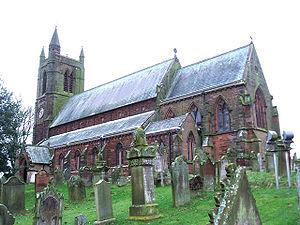
Aspatria est une ville dans l'est de Cumbria, au Royaume-Uni.
Kathleen Mary Ferrier, née le 22 avril 1912 à Preston en Angleterre et morte à Londres le 8 octobre 1953, est une contralto anglaise qui a acquis une renommée internationale grâce à la scène, aux concerts et à ses enregistrements. Son répertoire s'étendait de la chanson folklorique et de la ballade populaire aux œuvres classiques de Bach, de Brahms, de Mahler et d'Elgar. Sa mort, causée au sommet de sa gloire par un cancer, a consterné le monde de la musique et le grand public, qui ne connaissait pas la nature de la maladie.